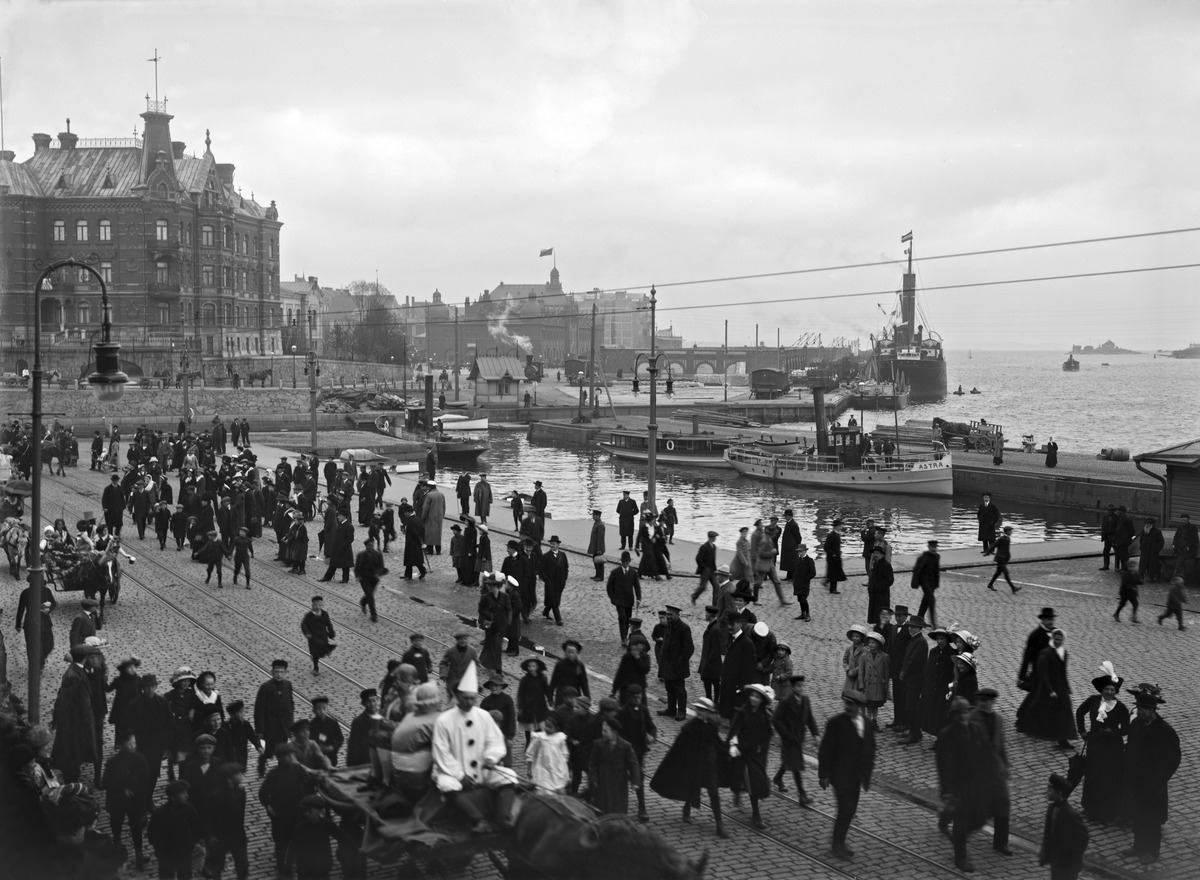
Lastenpäivä 11
sisällön kuvaus: Lastenpäivä 11.5.1913,  juhlakulkue Pohjoisella  Esplanaadikadulla. Taustalla vasemmalla

Kanavaranta 1. -  Katajanokanlaituri 1. mustavalkoinen
Kuvaaja: Brander, Signe, valokuvaaja
Ajankohta: kuvausaika 11.05.1913
Paikka: Suomi, Uusimaa, Helsinki, Katajanokka Helsinki, Pohjoisesplanadi.  Kanavaranta 1 - Katajanokanlaituri 1
Aiheet: yleisö, lapset, hevosajoneuvot, satamat, laivat, junat